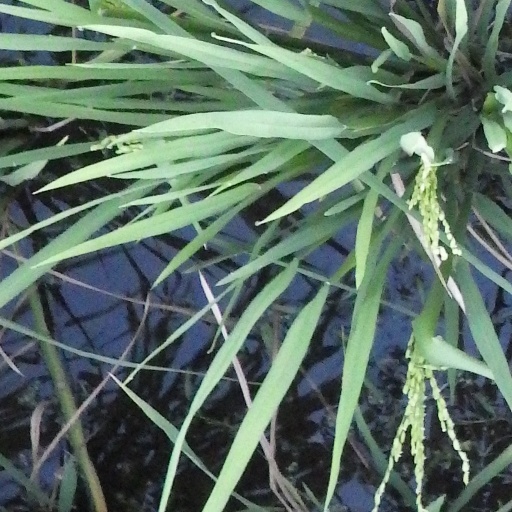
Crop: rice